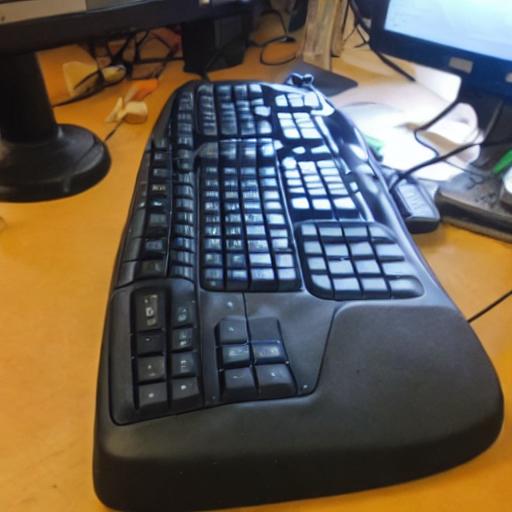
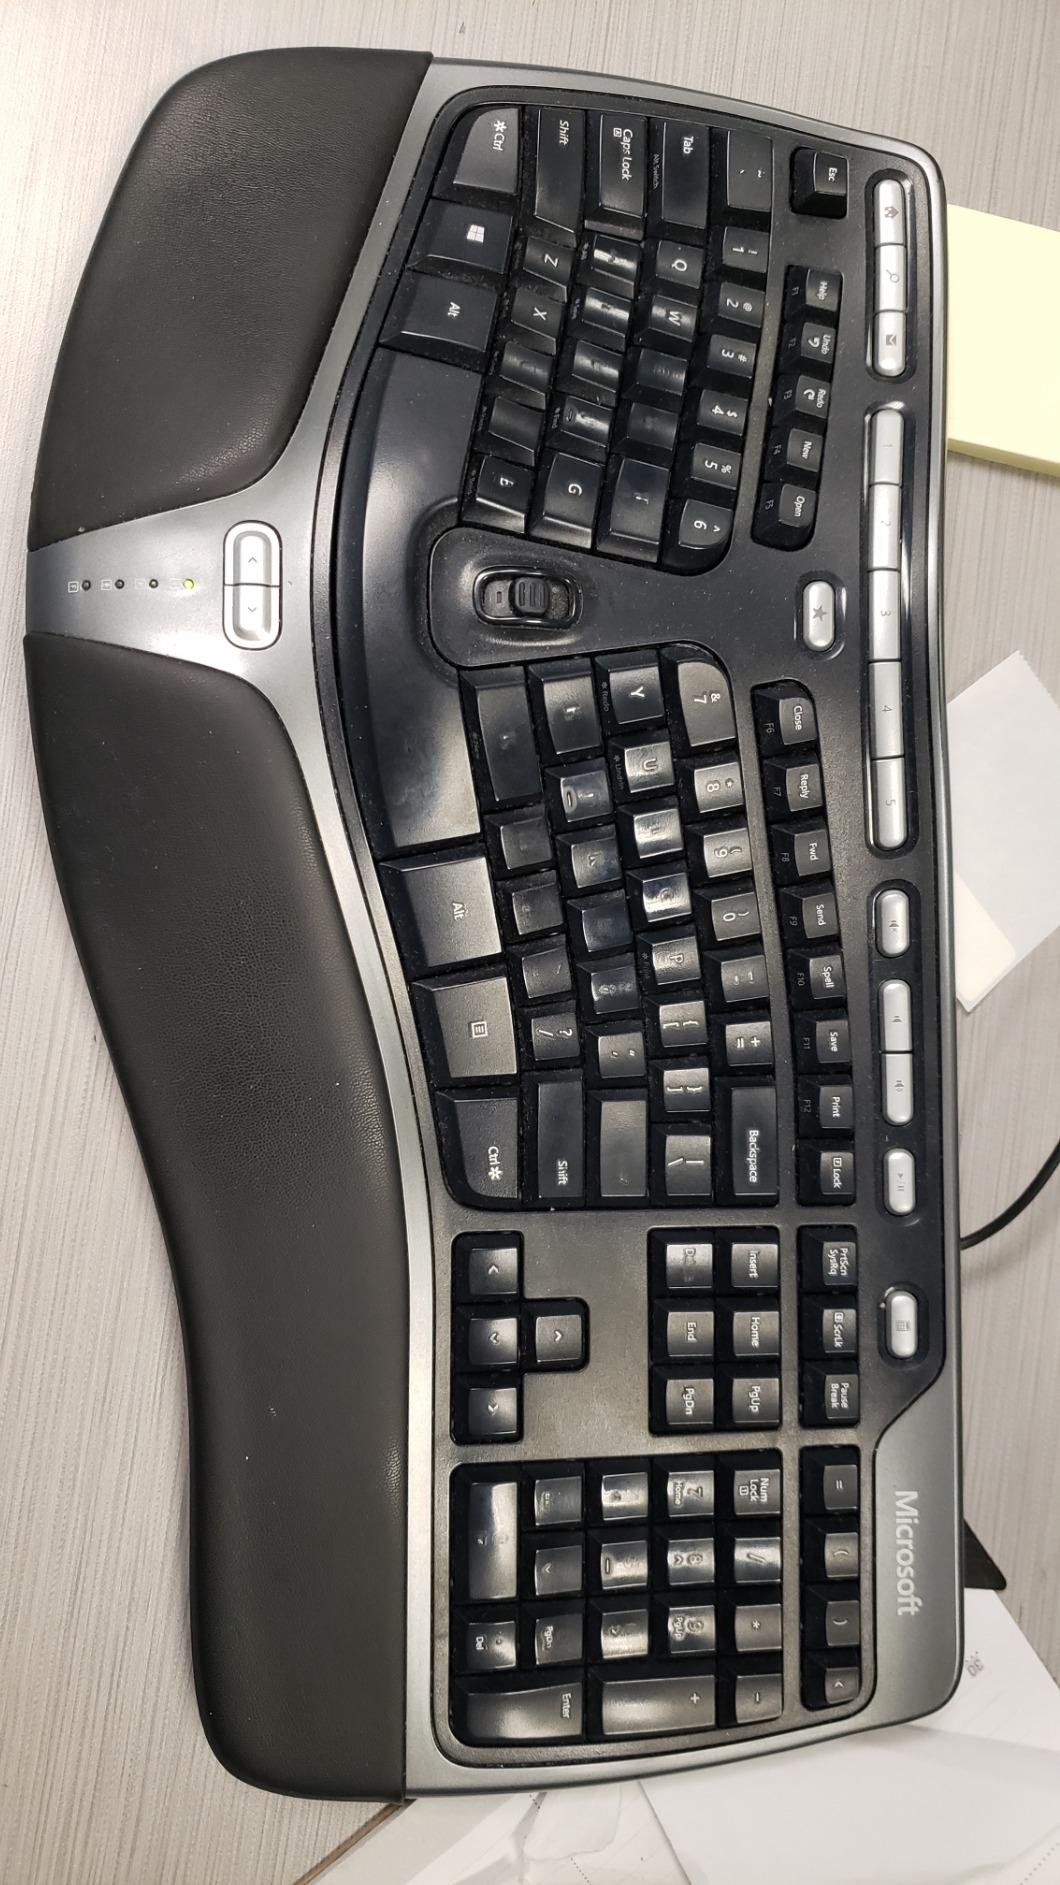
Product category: keyboard
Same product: no